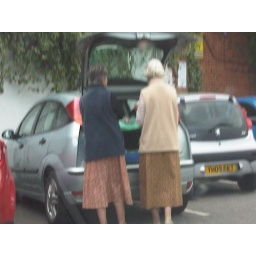
Two old ladies having afternoon tea and cake from the boot of their car in Windsor